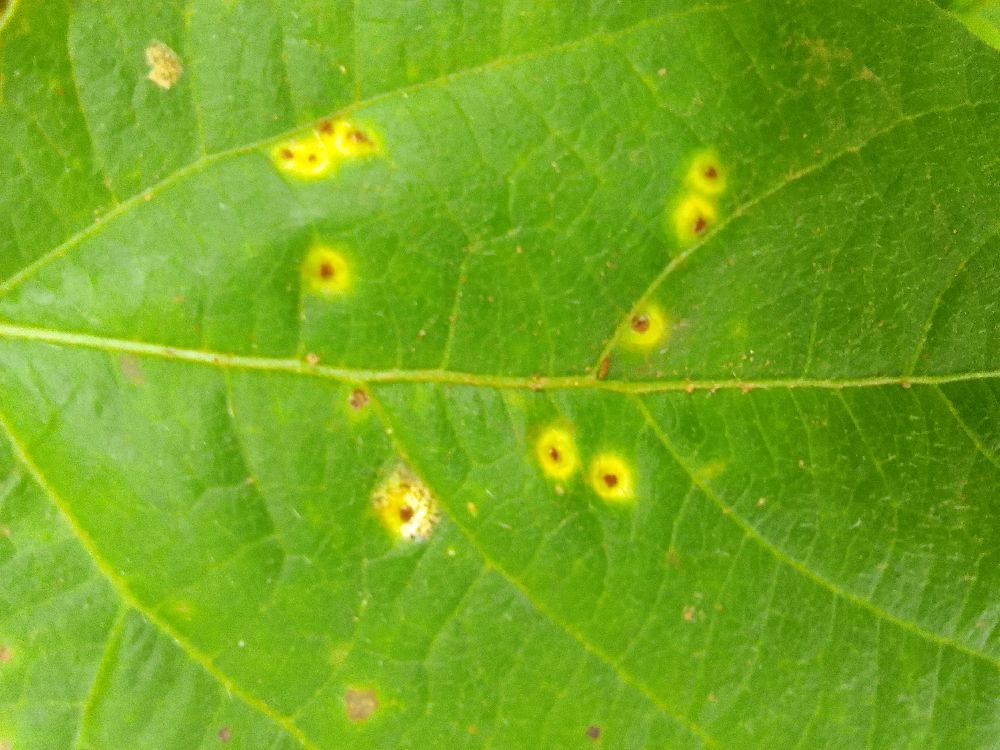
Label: rust